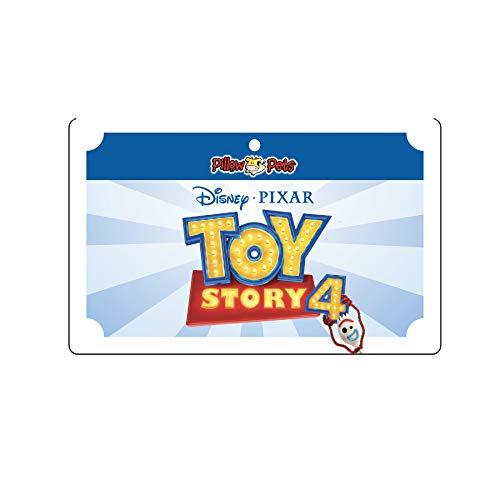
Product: Pillow Pets Bunny 16” & Ducky Mini Plush - Disney Toy Story 4 Stuffed Animal Set
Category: Toys & Games | Stuffed Animals & Plush Toys | Plush Pillows
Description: Toy story: get ready for some fun with ducky and bunny, two funny carnival toys from Toy Story 4.
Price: $18.75
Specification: ProductDimensions:12x8x6inches|ItemWeight:1.02pounds|ShippingWeight:1.02pounds(Viewshippingratesandpolicies)|ASIN:B07QY1WGTY|Itemmodelnumber:B07QY1WGTY|Manufacturerrecommendedage:0-12years